Olivier Zahm

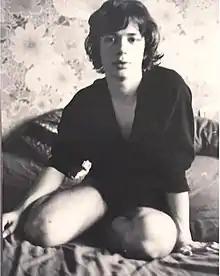
Zahm in Paris (1979)

Olivier Zahm (born 25 September 1963) is a French magazine editor, art critic, art director, curator, writer, and photographer He is the co-founder, owner, and current editor-in-chief of the bi-annual art and fashion magazine "Purple." In addition to his innovative print publishing, he is a recognized pioneering cultural influence at the dawn of the electronic era during "the Digital Revolution". His early blogs garnered notoriety, and featured highly stylized photographs taken by him, that took his audience on daily tours of his fantasyland populated by the artists, intellectuals, designers, filmmakers, socialites, models and celebrities who regularly appeared in his magazine. His aesthetic has been described as anti-fashion, counterculture, and unfettered by the constraints of the mainstream publishing world. His online activity served as an early electronic precursor to popular social media platforms like Facebook and Instagram. His magazine remains one of the only independent and privately owned publications of its kind. Created in the beginning of the "1990s" – it still remains a major reference for other alternative magazines today.